Trip to Bhangarh

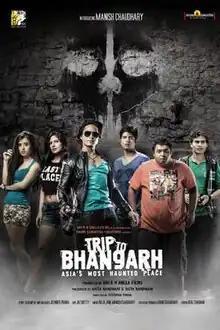
Theatrical release poster

Trip to Bhangarh: Asia's Most Haunted Place is a 2014 Bollywood horror-thriller film starring Manish Choudhary and Suzanna Mukherjee in the lead roles. It is directed by Jitendra Pawar and produced by Rock N Rolla Films. The music is directed by Onkar Singh. The story is based on urban legends about the Bhangarh Fort in Bhangarh, Rajasthan, a reportedly haunted location dubbed "Asia's most haunted place", and is also influenced by "Final Destination" (2000).